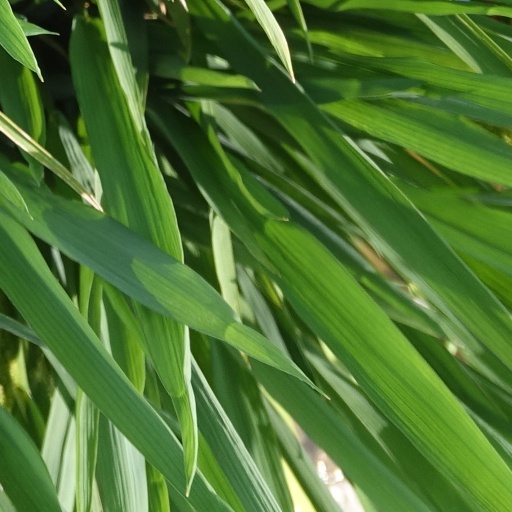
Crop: rice